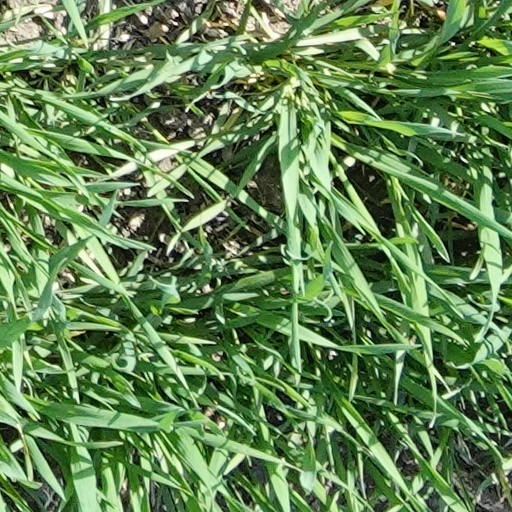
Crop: wheat